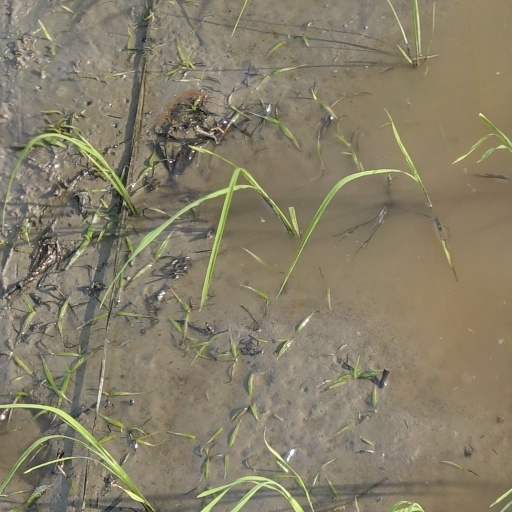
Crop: rice